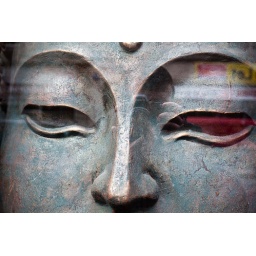
Large head in the window of a Collingwood Street bar. With a large reflection of a large person with a large camera.